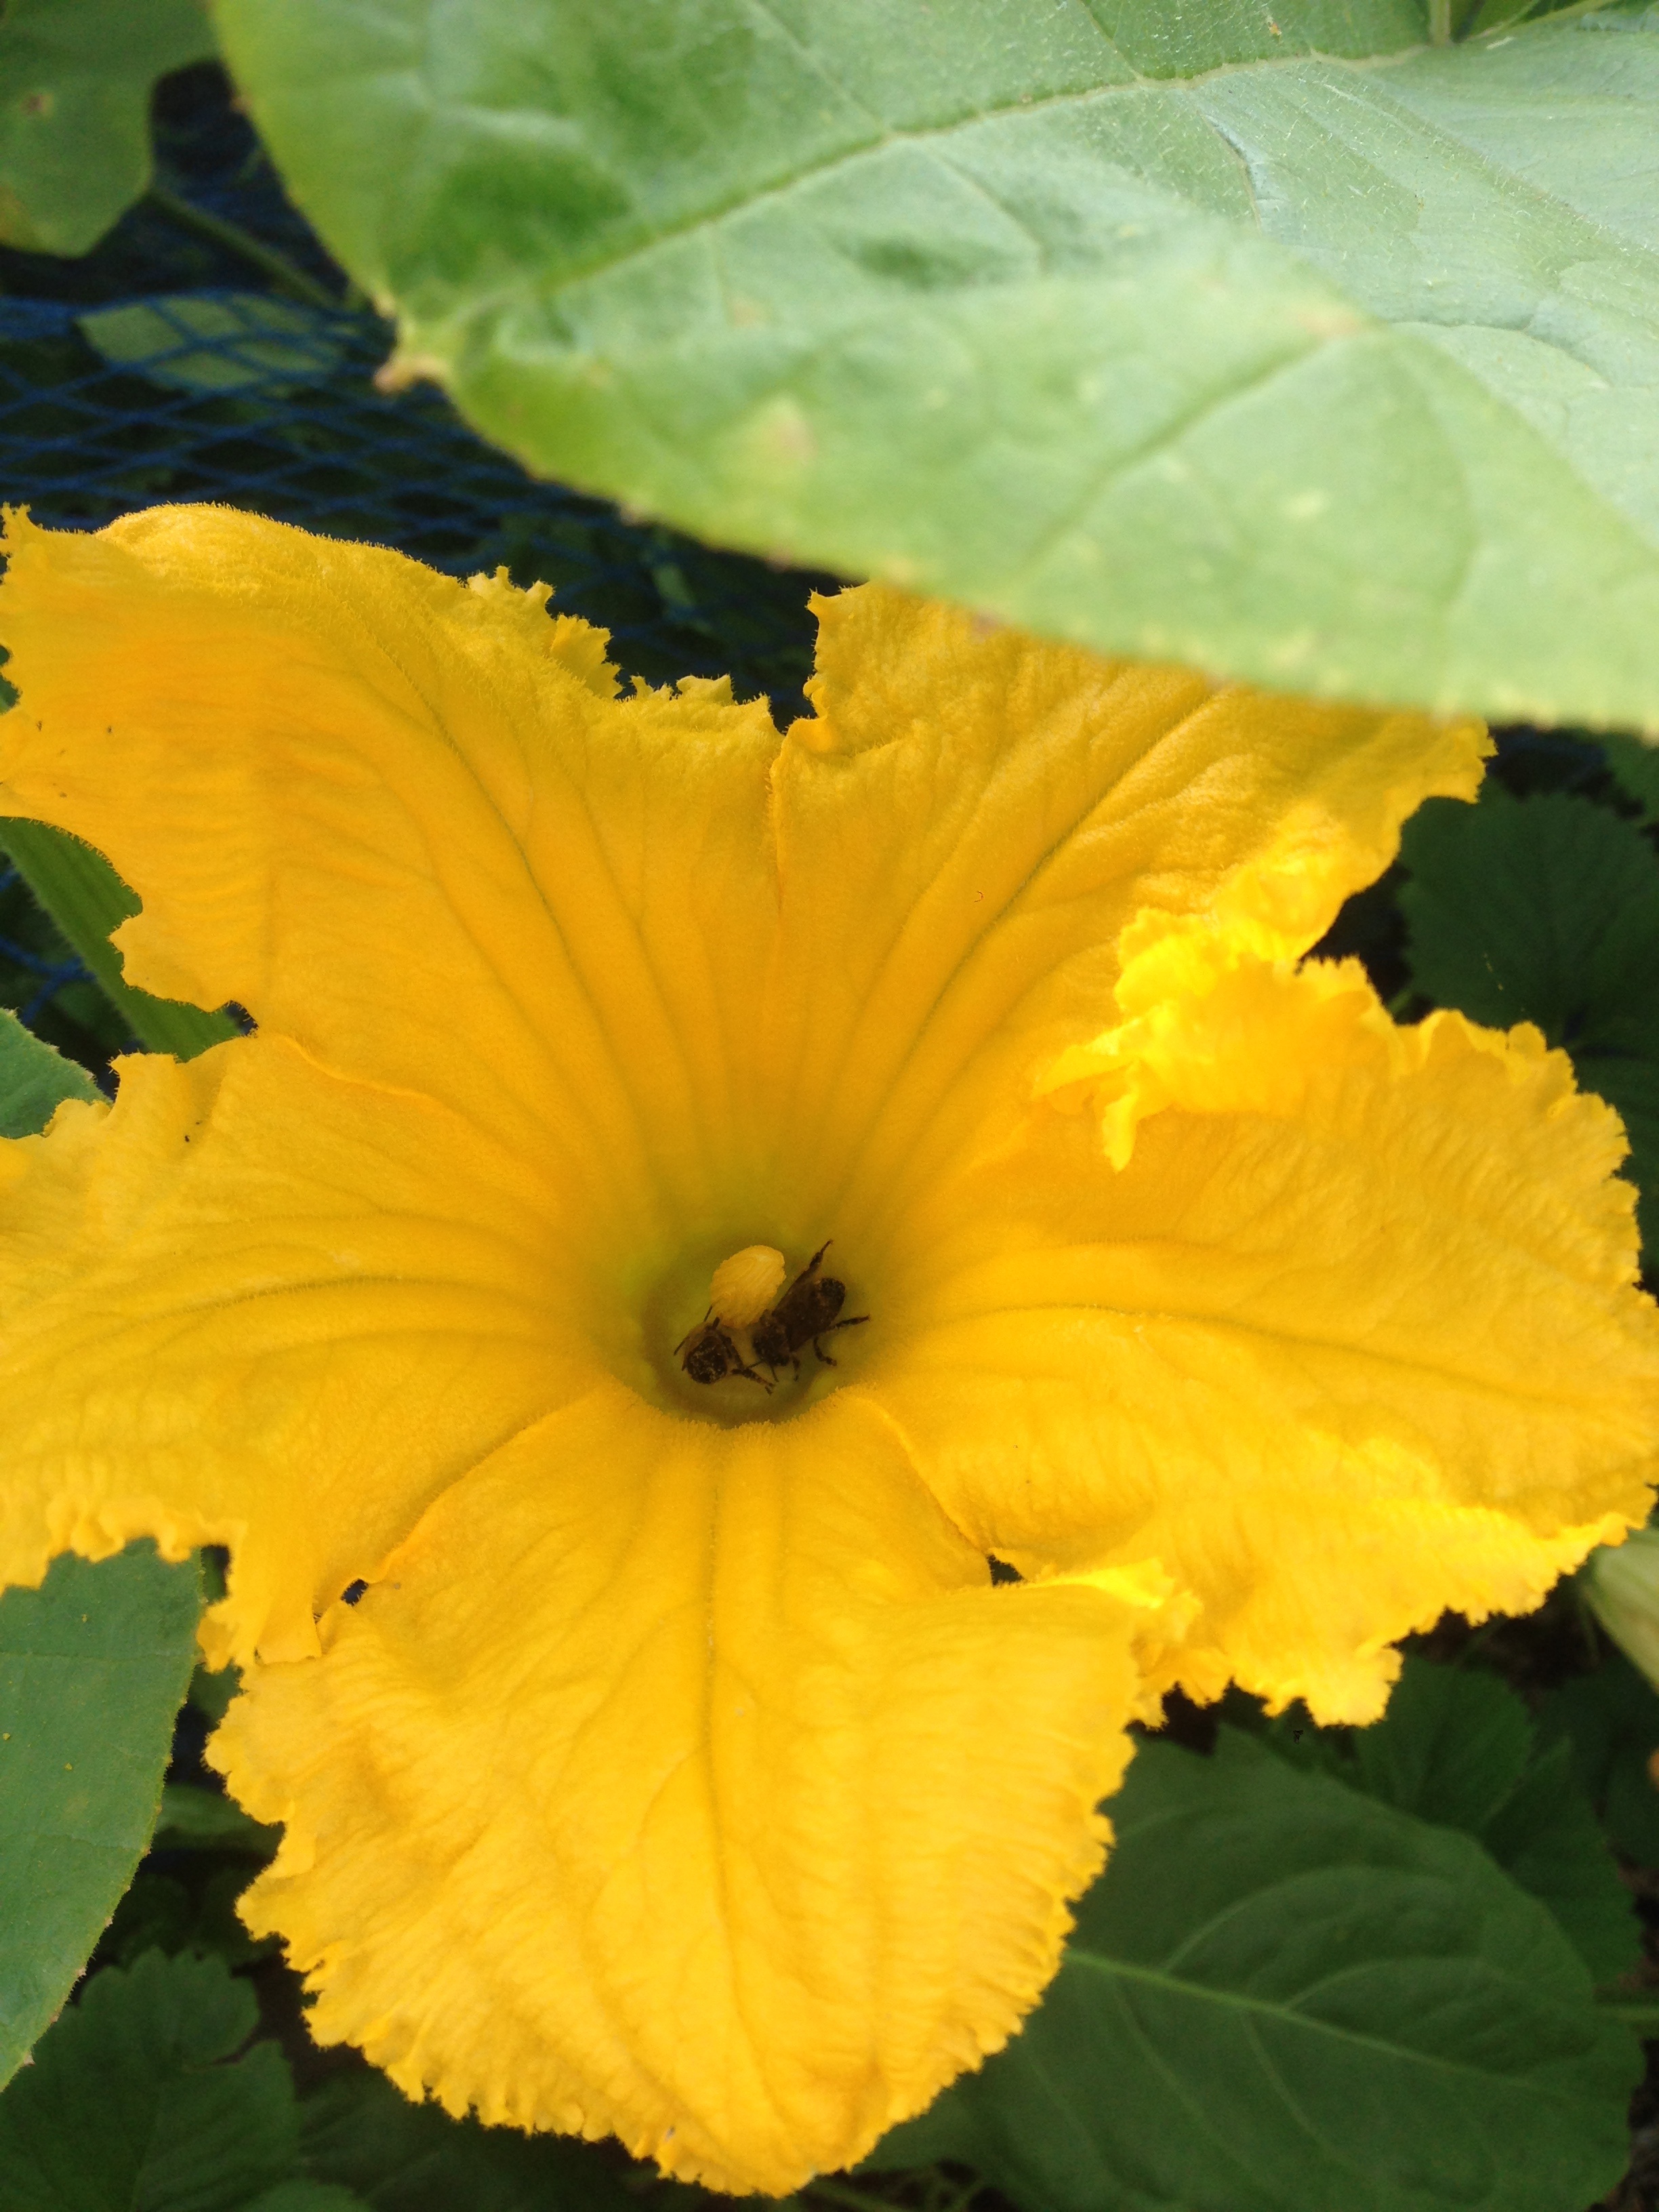
blossom, plant, leaf, flower, petal, pollen, food, produce, pumpkin, botany, yellow, garden, flora, bees, macro photography, flowering plant, annual plant, land plant